Willmar 8

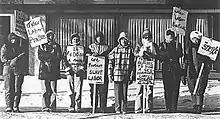
The Willmar 8 picketing Citizens National

The Willmar 8 were eight female employees of the Citizens National Bank in Willmar, Minnesota, USA who went on strike on December 16, 1977 over charges of sex discrimination. The tellers and bookkeepers were protesting unequal pay and unequal opportunities for advancement. The women were Doris Boshart, Irene Wallin, Sylvia Erickson Koll, Jane Harguth Groothuis, Sandi Treml, Teren Novotny, Shirley Solyntjes, and Glennis Ter Wisscha. They set up a picket line outside the bank when the wind chill was -70°F (-57 °C). One other employee, Lois Johnson, quit just before the strike began.